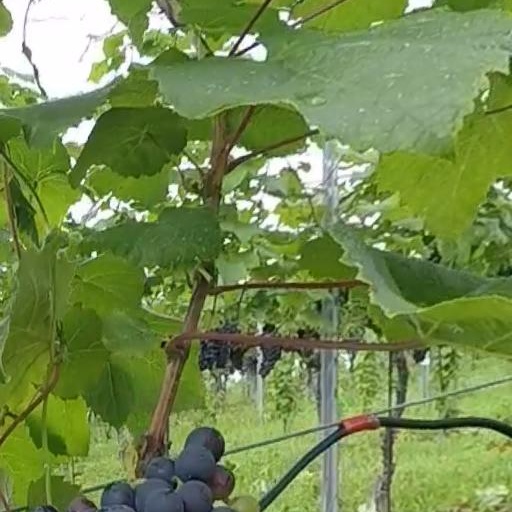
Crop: grape